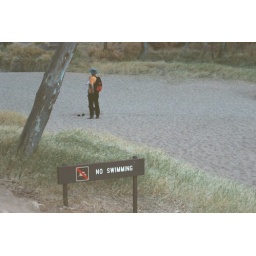
Dry river bed near Standley Chasm